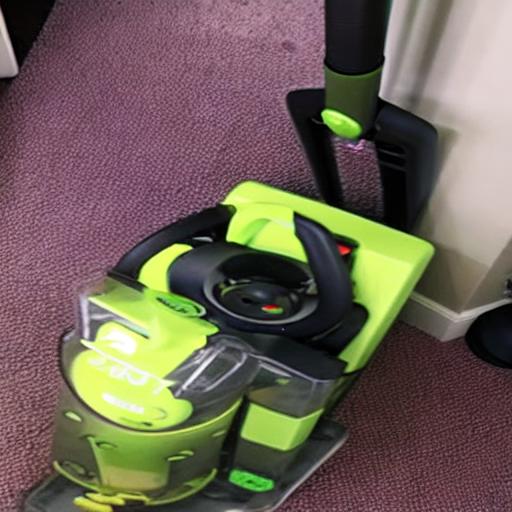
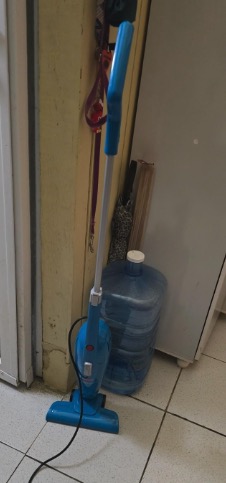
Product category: items_vacuum
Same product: no